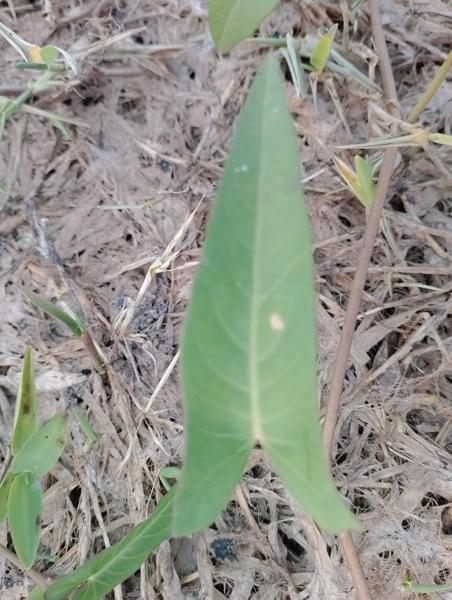
Weed species: Ipomoea aquatic